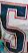
Number: 5